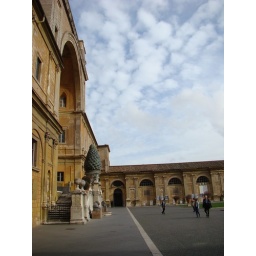
The giant pine cone in the courtyard of the Vatican Museums, with matching cloud formation up above